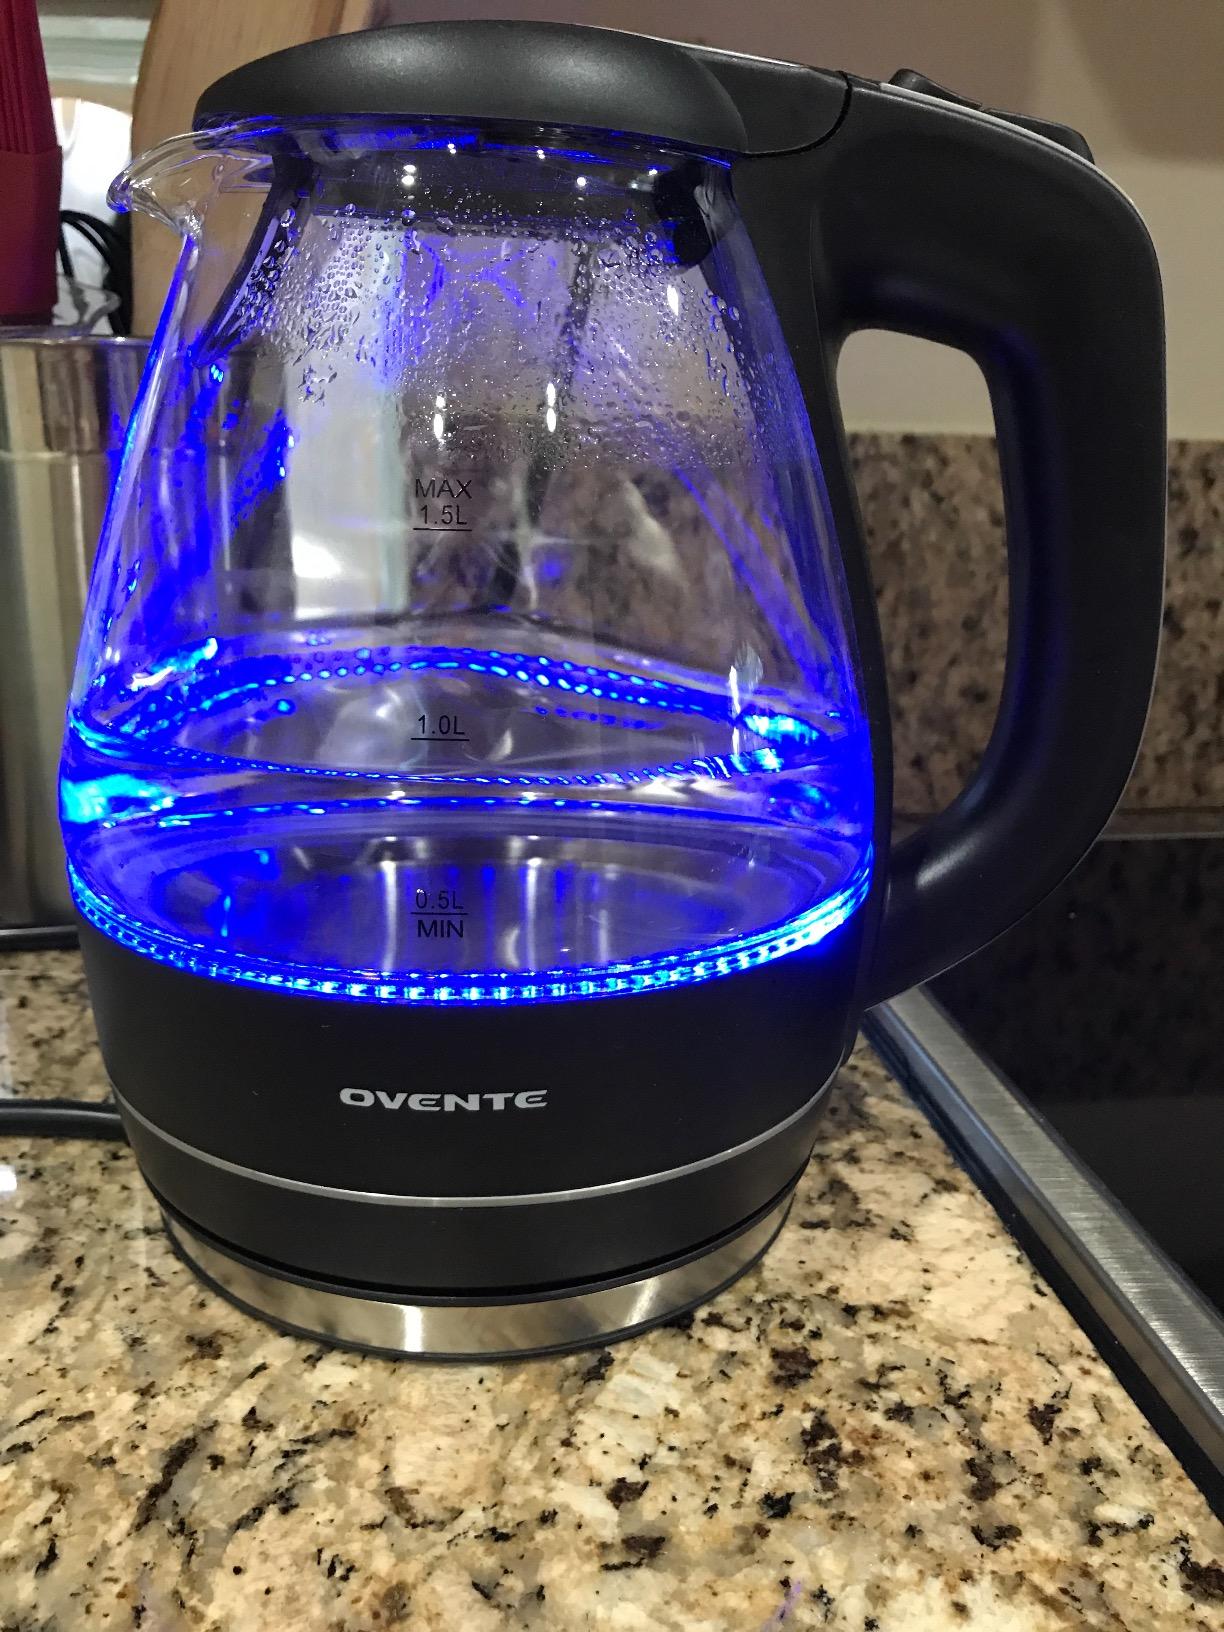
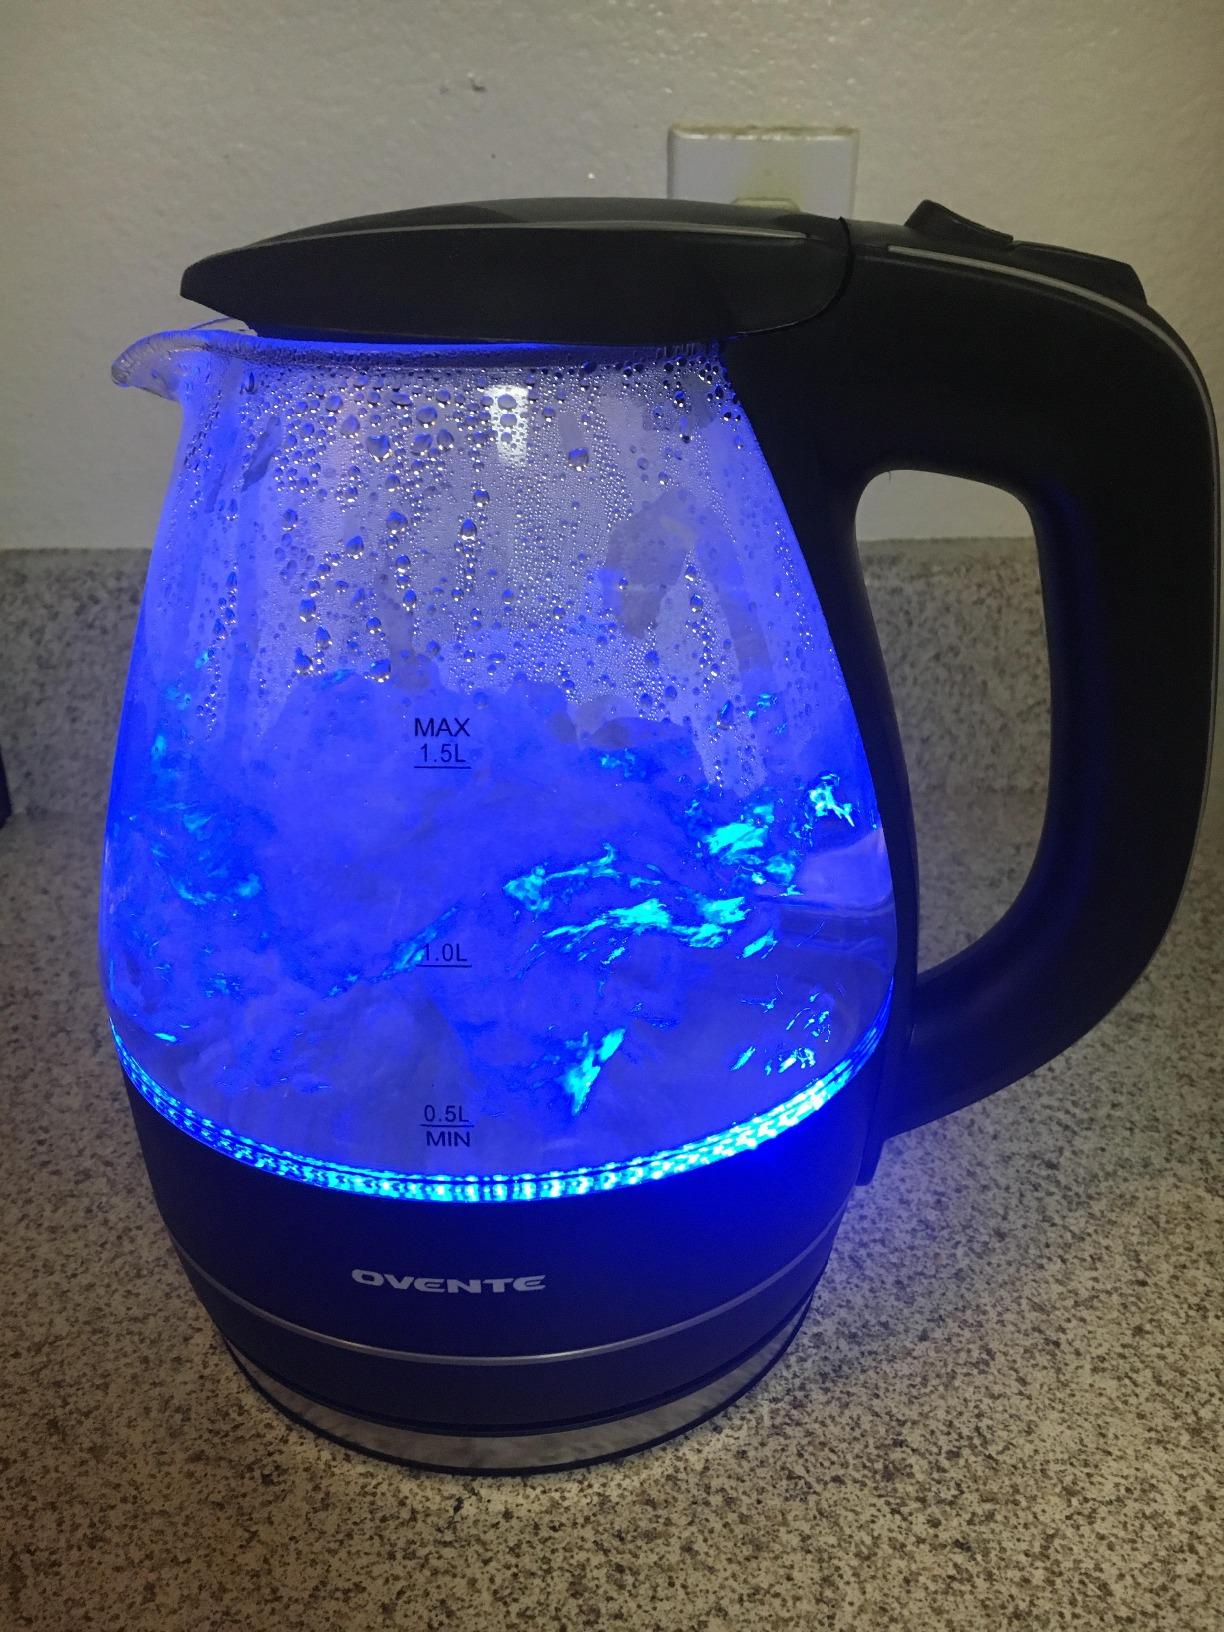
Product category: items_kettle
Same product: yes